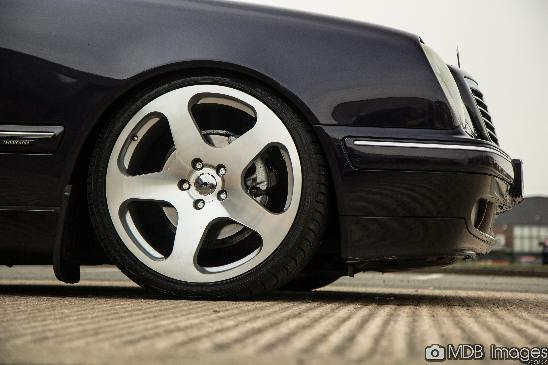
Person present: No